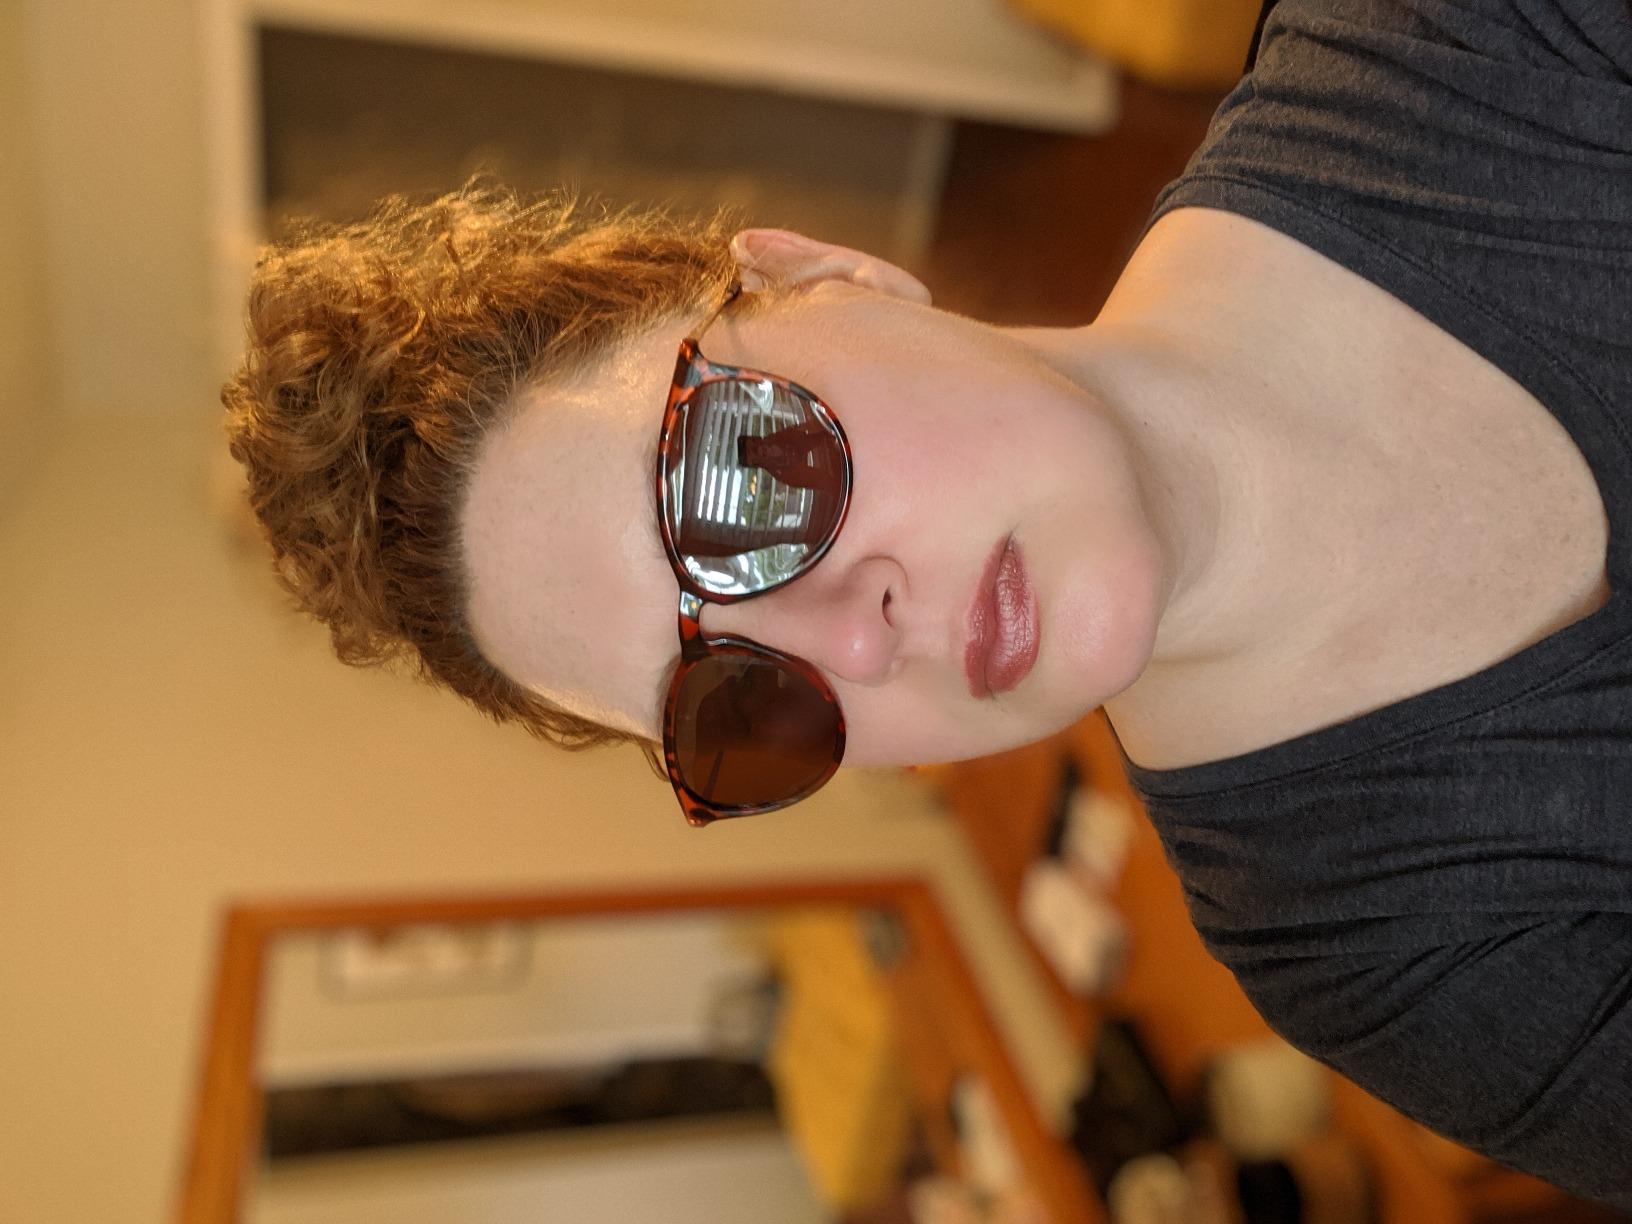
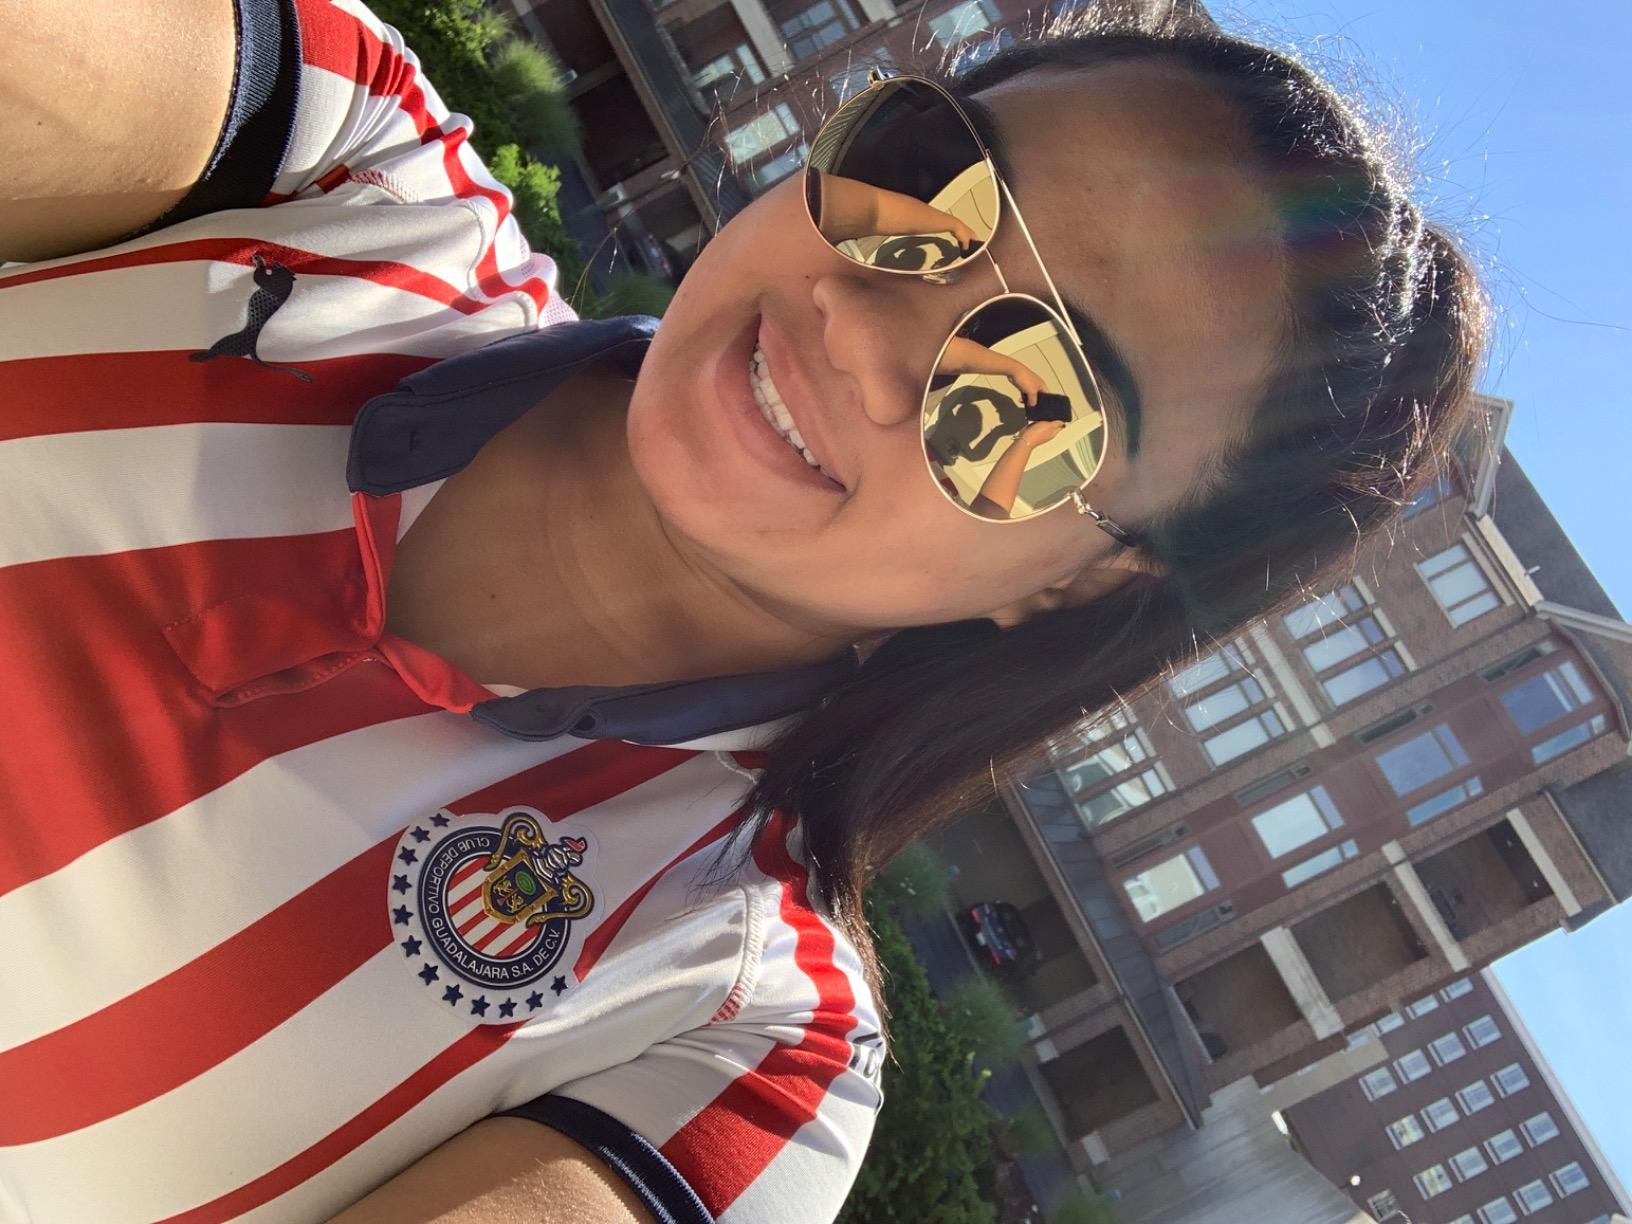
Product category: accessories_sunglasses
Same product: no